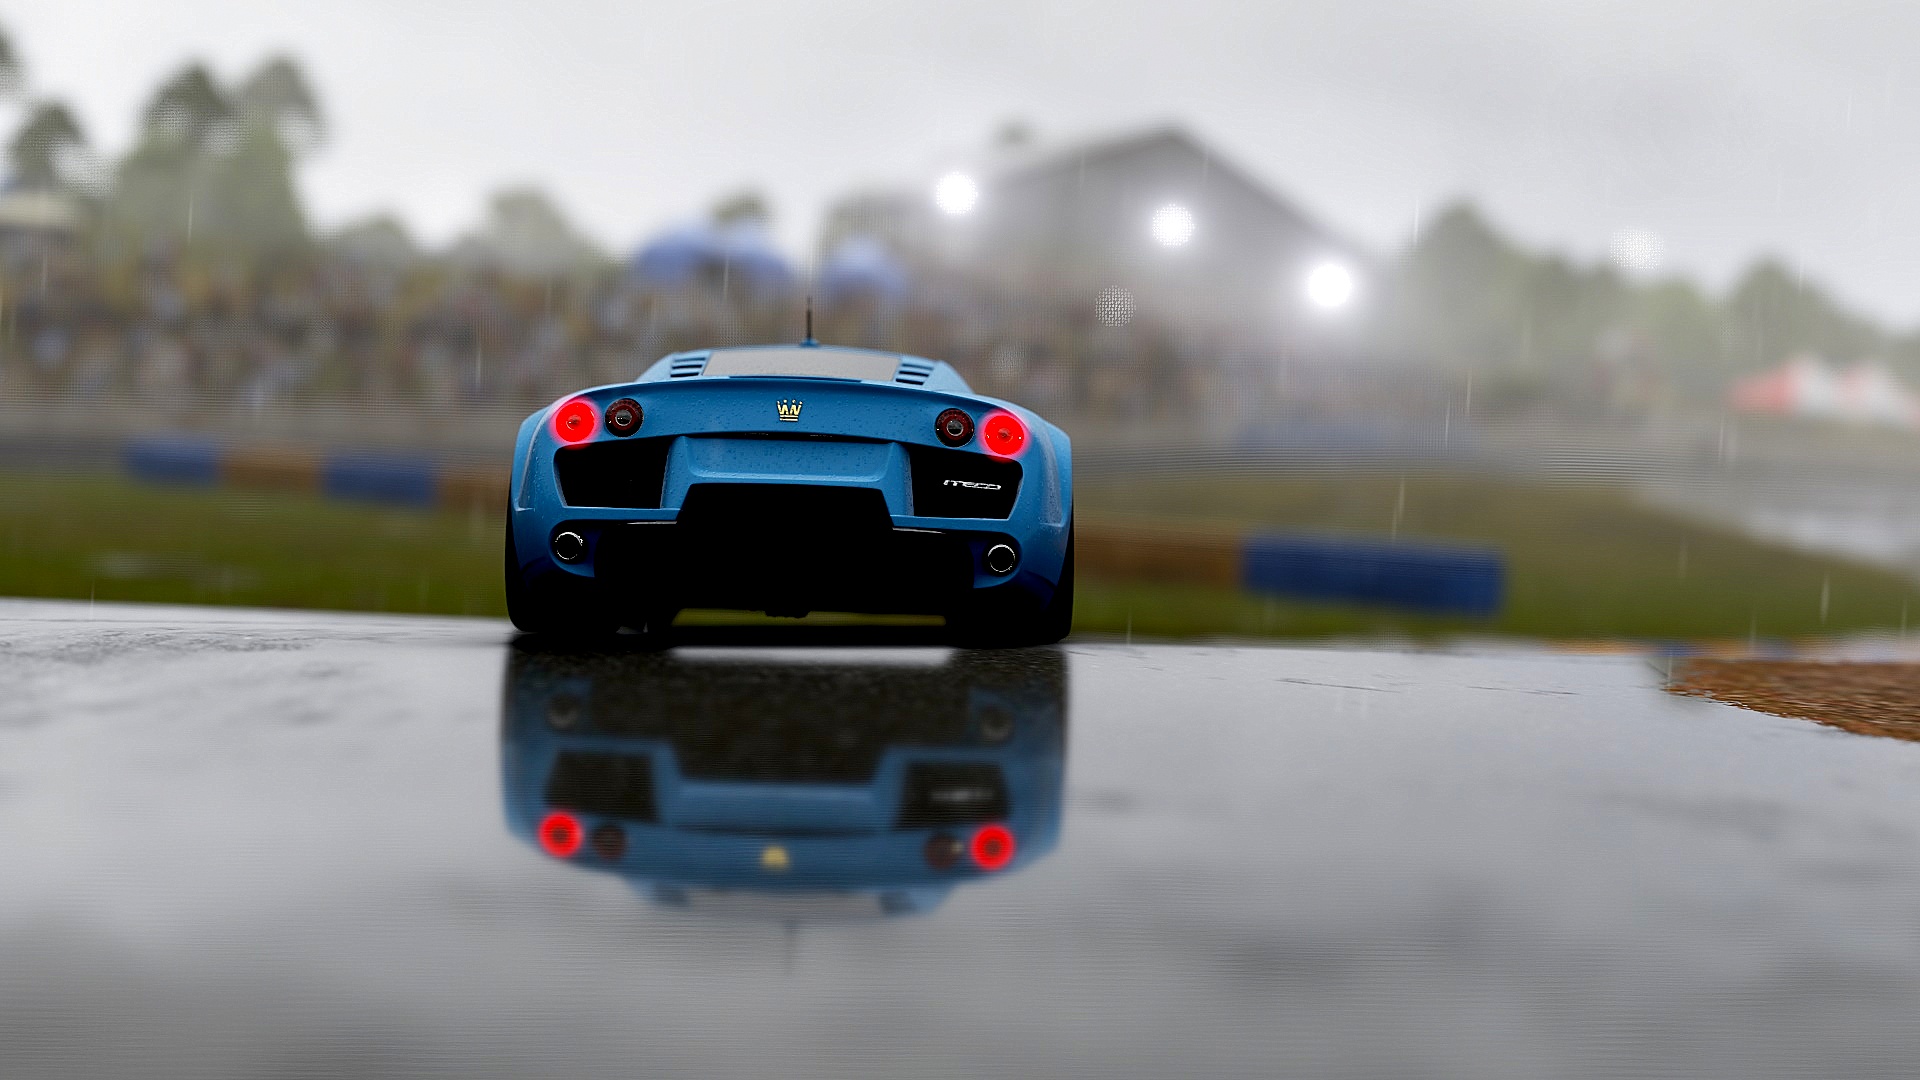
car, driving, vehicle, sports car, race car, supercar, lamborghini, screenshot, land vehicle, automobile make, automotive design, luxury vehicle, performance car